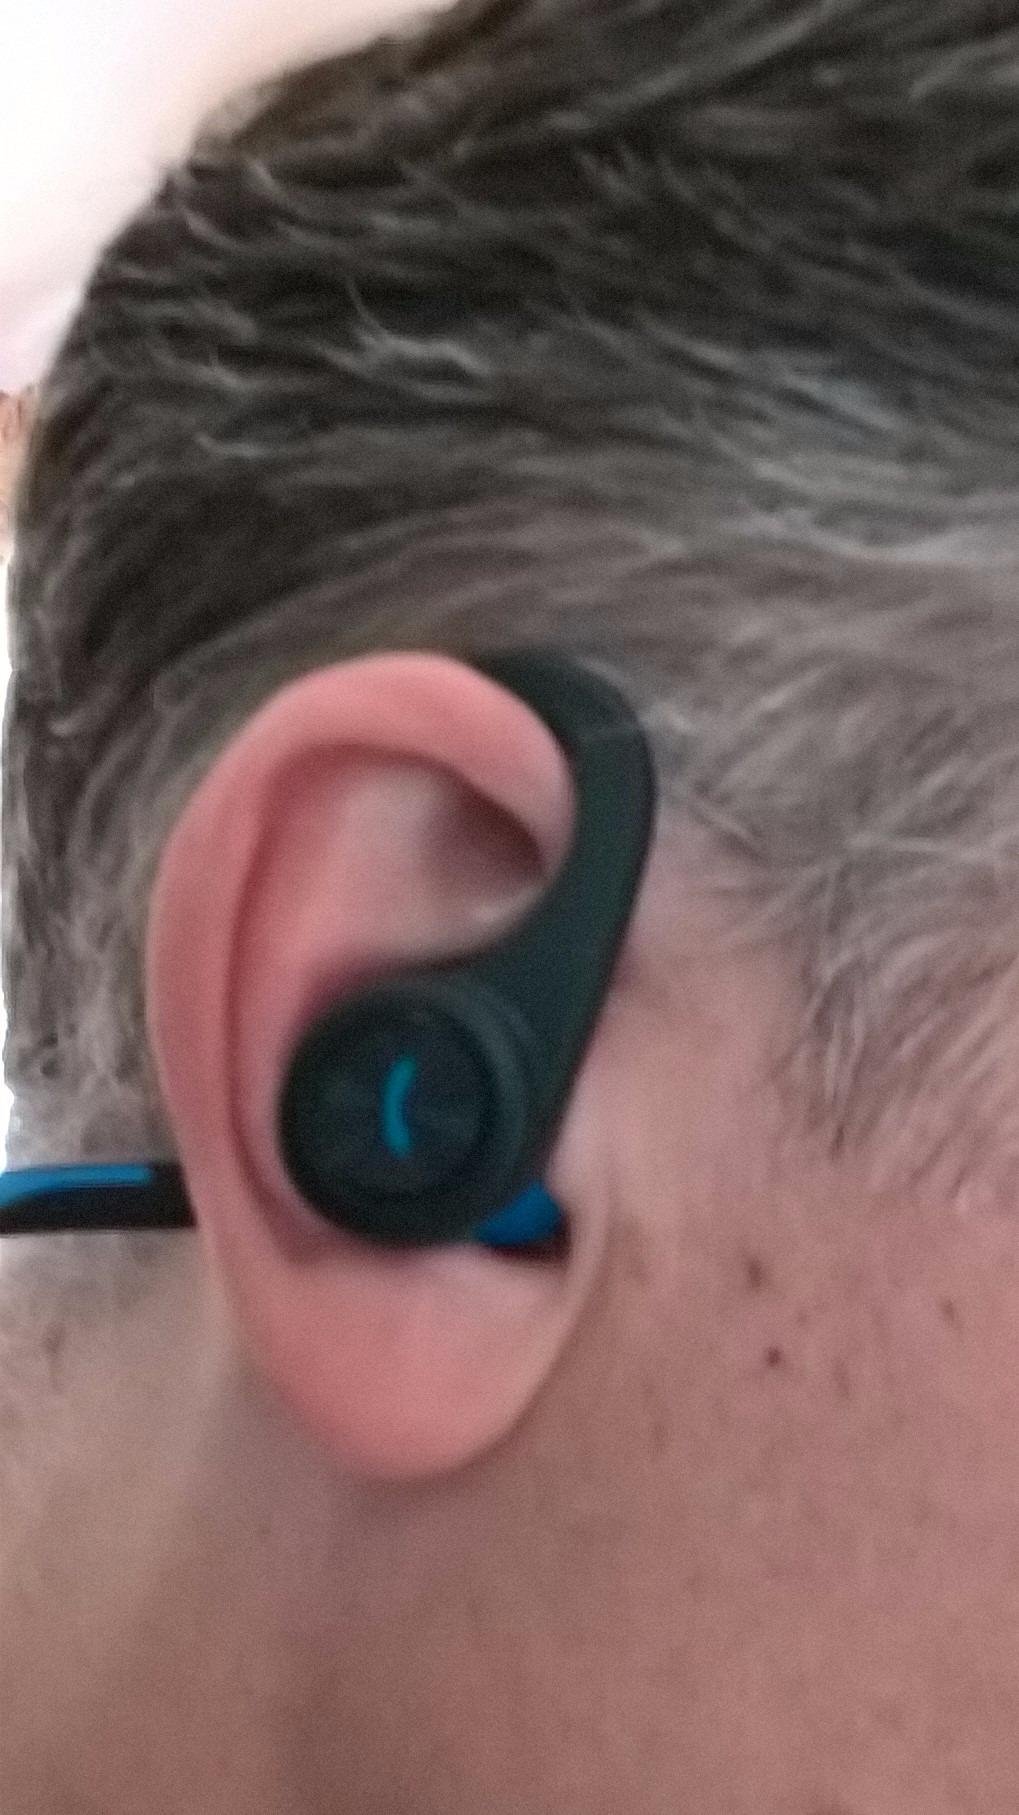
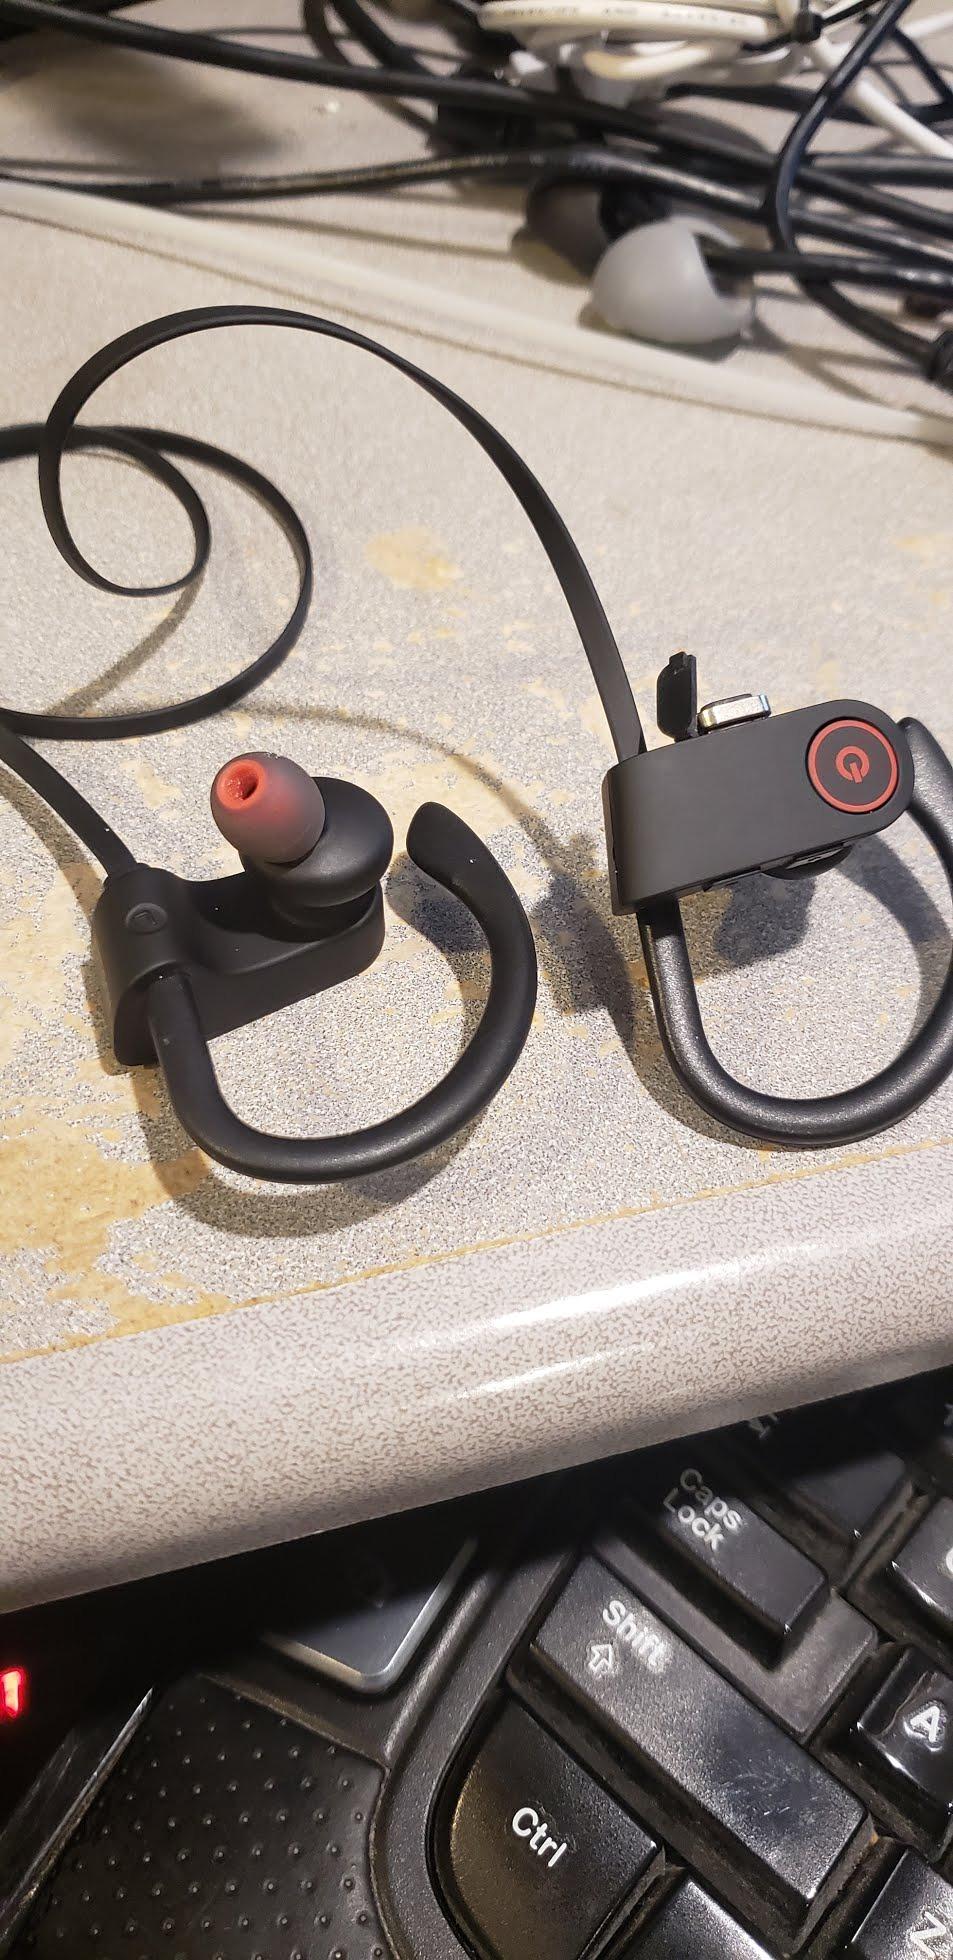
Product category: headphones
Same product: no